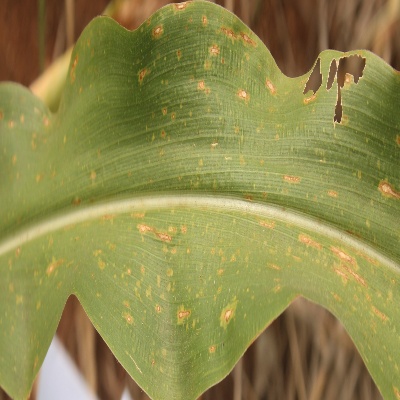
Crop: Maize
Condition: leaf spot